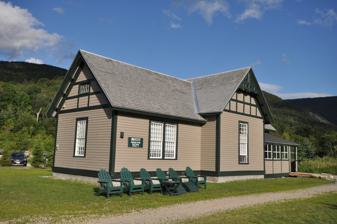
Building: Crawford House Artist's Studio
Country: United States of America
Year built: 1880
Not to be confused with Crawford House (Crawford Notch, New Hampshire) . United States historic place Crawford House Artist's Studio U.S. National Register of Historic Places Show map of New Hampshire Show map of the United States Location AMC Highland Center, United States Route 302 , Bretton Woods, New Hampshire Coordinates 44°13′11″N 71°24′40″W / 44.21972°N 71.41111°W / 44.21972; -71.41111 Area less than one acre Built 1880 ( 1880 ) Architectural style Stick/Eastlake NRHP reference No. 85002193 Added to NRHP September 12, 1985 The Crawford House Artist's Studio (also known as the Frank Shapleigh Studio , and now as the Shapleigh Bunk House ) is a historic studio building in Carroll, New Hampshire . Built in 1880 as an artist summer house and studio, it is a good local example of Stick style architecture. The building was listed on the National Register of Historic Places in 1985. It has been rehabilitated by the Appalachian Mountain Club (AMC), and now serves as a bunkhouse as part of its Crawford Notch Highland Center. Description The former Shapleigh Studio is located on the campus of the AMC Highland Center, just north of the top of Crawford Notch on the west side of U.S. Route 302 in Bretton Woods . It is located between the center's main parking area and its main building. It is a single-story wood-frame structure, with a gabled roof and clapboarded exterior. Each of its long sides has a central projecting section with a cross gable. The gable ends have Stick style woodwork applied to the walls, and some of the gables have additional decorative woodwork at the gable peaks. Windows are generally large 16-over-16 sash, although there are smaller windows in the side gable ends. An enclosed shed-roof porch extends across the southern part of the western facade; this is also where the main entrance is located. The studio building was built in 1880 to serve as studio space for Frank Henry Shapleigh , a noted painter of White Mountain art . Shapleigh lived and worked in this studio until 1894. As part of its restoration by the AMC, it was relocated to a new foundation. See also National Register of Historic Places listings in Coos County, New Hampshire References